Araia, Álava

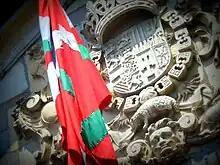
Coat of arms on the City Hall facade

Araia is a village in the province of Álava, Basque Country, Spain. It is the capital of the municipality of Asparrena. It has a population of 1,218 inhabitants (2006) and has an altitude of 604 meters. One of medieval roads from the port of San Adrián to the Plains of Alava passed through Araia. It was an important pilgrimage and trade route.